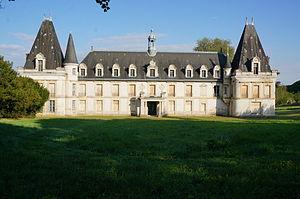
visible à Congy.
Congy est une commune française, située dans le département de la Marne en région Grand Est.